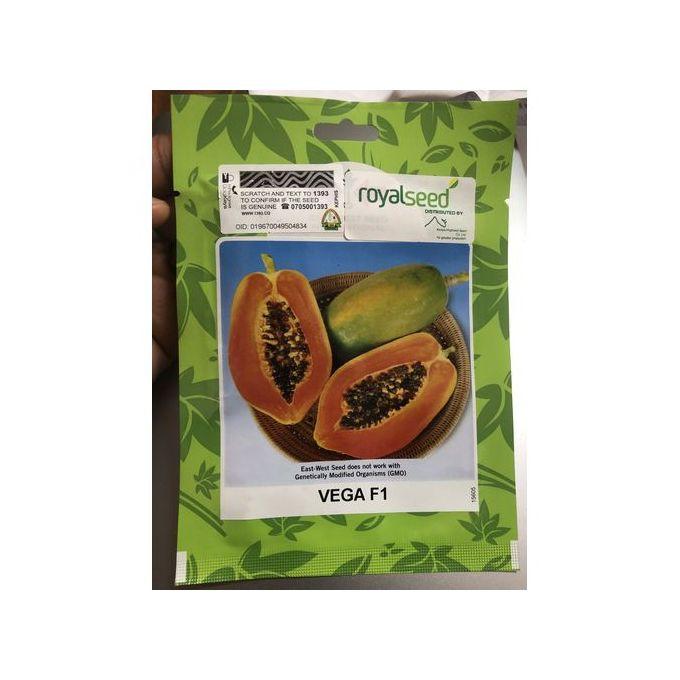
Mandhari nzuri ya asili ya kuvutia, ikiwa na miti mingi pamoja na vichaka vilivyokaribiana sana. Kuna mto mkubwa, uliokatiza katikati ya eneo hilo.